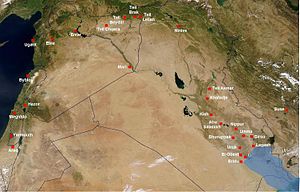
Uruk-kulturen
Formodet kystforløb under Uruk-perioden
Uruk-kulturen var en forhistorisk kultur i Mellemøsten i det 4. årtusinde f.Kr. Den markerede overgangen fra neolitisk tid til bronzealderen. Uruk-kulturen omfatter en tidsperiode fra omkring 4.100 f.Kr. til 3.000 f.Kr. Den inddeles gerne i delperioderne I-VI.